Answer in natural language. How many Dressers are visible in the scene? Choose between the following options: 3, 4, 0, 2 or 1
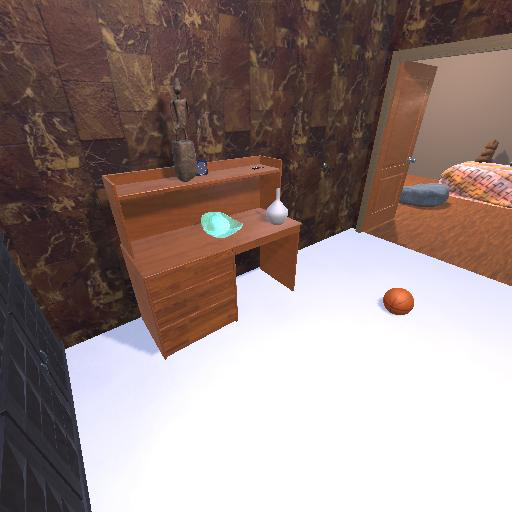
<answer>1</answer>